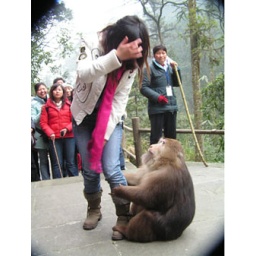
the monkey in Emei mountain-had proposed to a girl unsuccessfully. twice already